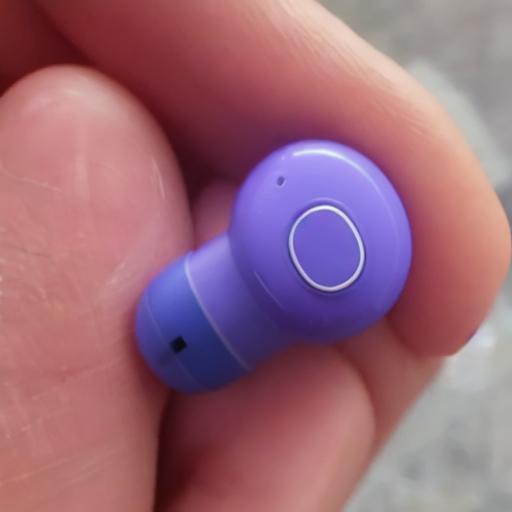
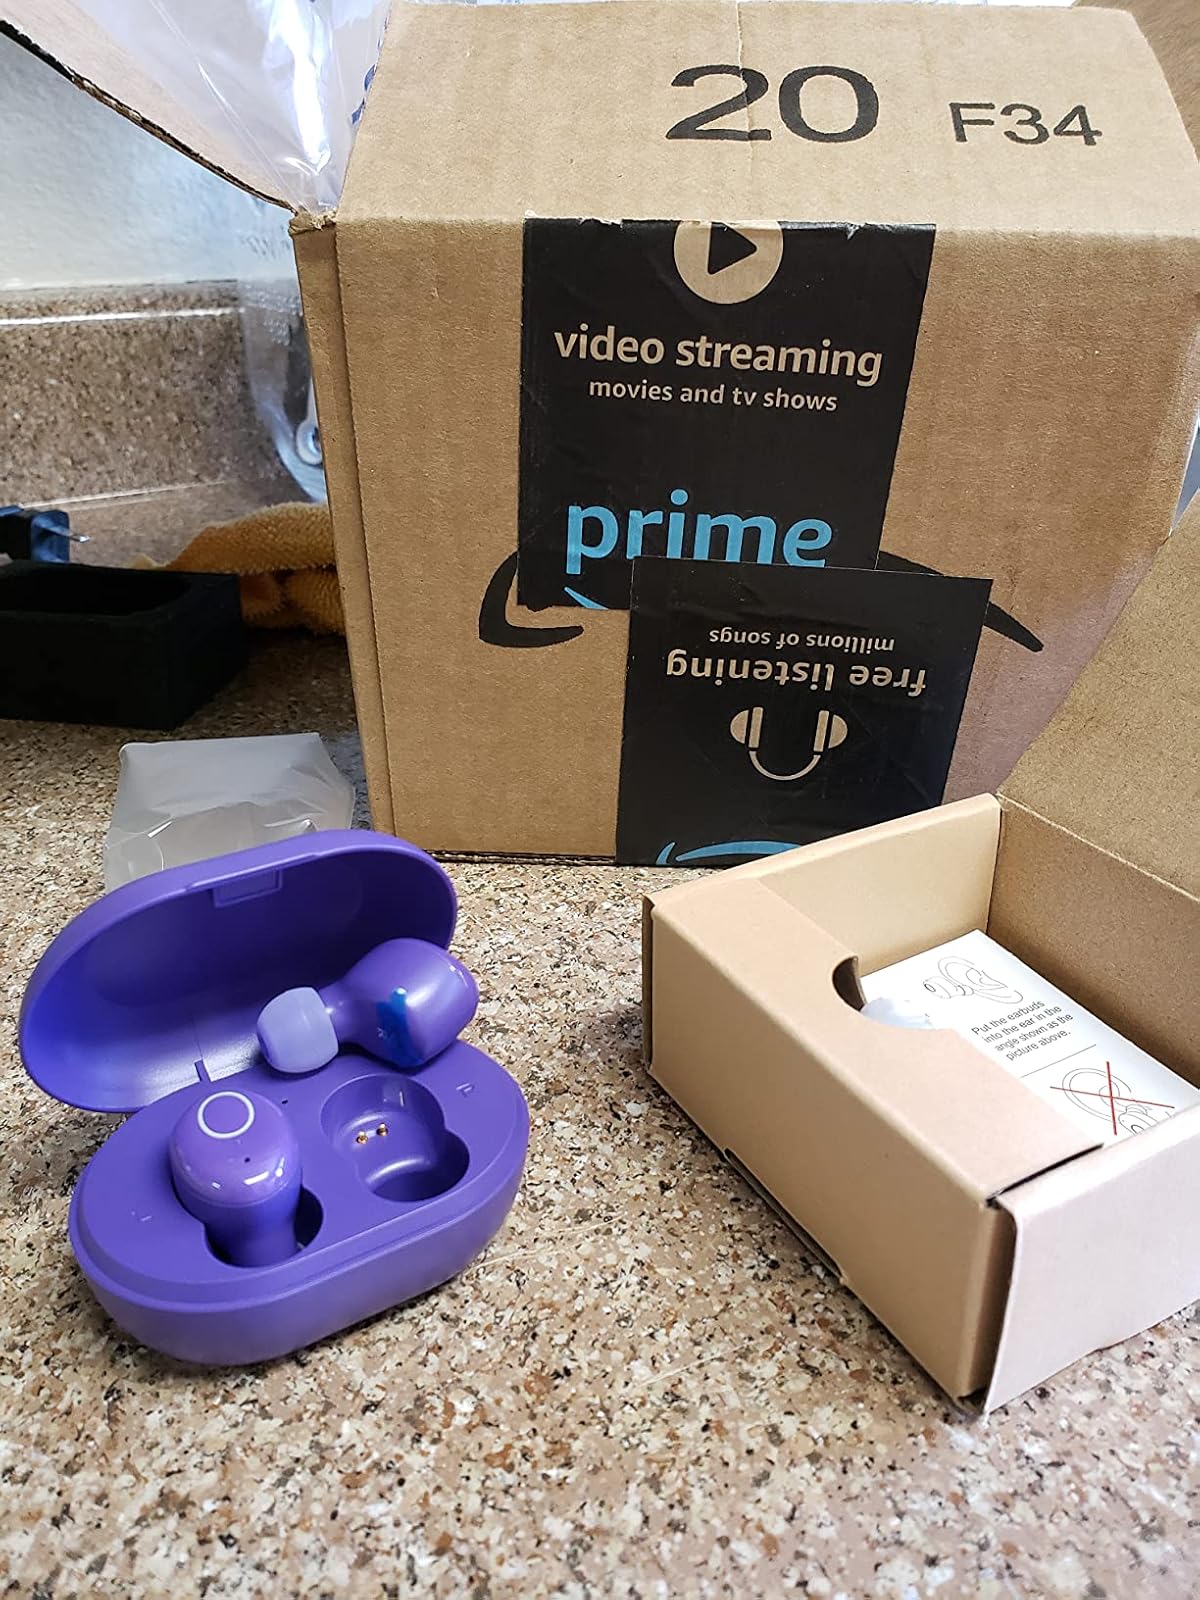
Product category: earbuds
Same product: no